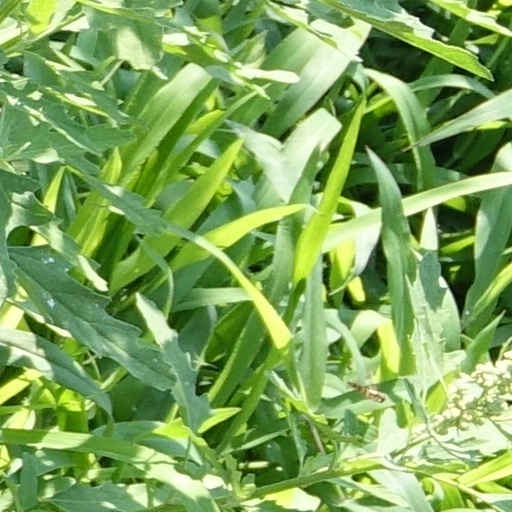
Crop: wheat